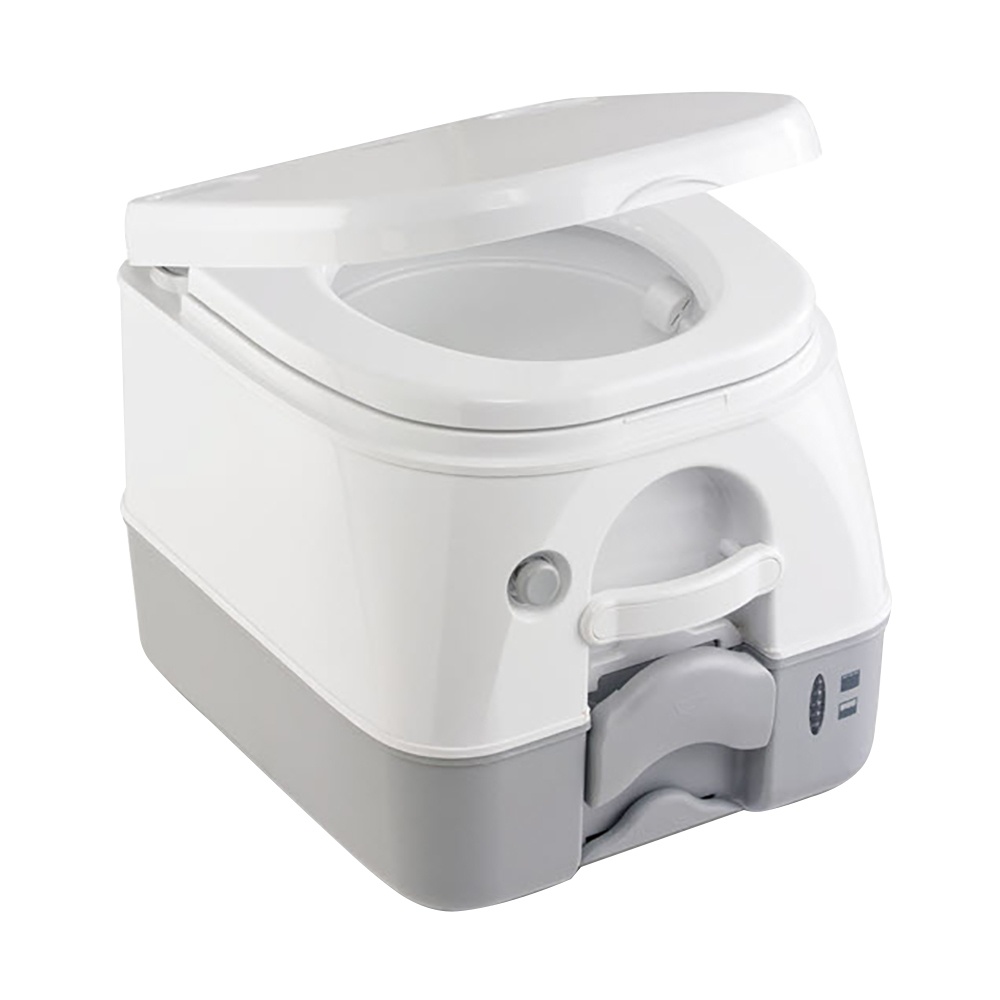
Dometic 974 MSD Portable Toilet w/Mounting Brackets - 2.6 Gallon - Grey [301197406]
974 MSD Portable Toilet with Mounting Brackets - 2.6 Gallon - Grey Powerful flushing at the touch of a button sets the new 970 portable toilet series apart from the rest. Requires no manual pumping or batteries, yet delivers a robust bowl-clearing flush every time. The 9.8 L tank, with a tank level indicator, contains enough water for 27 flushes. When it is time to empty it, the extra-long discharge pipe is a sure safeguard against mess. Just as convenient as a household toilet. Due to an innovative product design, this high-quality toilet offers powerful flushing with less pumping as well as splash-free operation and discharge. Easy to use push-button operation. Features: High-strength ABS construction withstands harsh environments; smooth, easy-to-clean finish Prismatic tank level indicator allows easy tank level monitoring Less mess due to an extra-long pivoting discharge spout Push-button flush clears bowl instantly Full-size seat for comfort Latching lid for security Includes mounting brackets Comes with Marine Sanitary Device (MSD) which allows the toilet to be plumbed for direct overboard, dockside pump-out, or remote tank discharge Technical Specifications: Color - Grey Flush Method - Manual Handle Capacity - 2.6 Gallon/9.8 L Seat Close - Standard Weight - 12 Pounds Set Height - 12.5" Size - 15.25" Depth x 12.5" Height x 13-2/16" Wide Water Supply - Freshwater (self-contained) Discharge - Spout on bottom of tank or MSD fitting kit New Item # 9108552690 WARNING: This product can expose you to chemicals including di(2-ethylhexyl)phthalate (dehp) which is known to the State of California to cause cancer, birth defects or other reproductive harm, and Diisononyl Phthalate (DINP) which is known to the State of California to cause cancer, and ARSENIC which is known to the State of California to cause cancer or other reproductive harm. For more information go to P65Warnings.ca.gov . This product may not be returned to the original point of purchase. Please contact the manufacturer directly with any issues or concerns. Owner's Manual (pdf)
Brand: Dometic
Category: Sporting Goods > Outdoor Recreation > Camping & Hiking > Portable Toilets & Showers